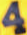
Number: 4